Department 50

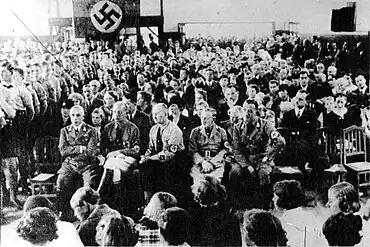
The investigation captured this photograph of a large Nazi assembly including Hitler Youth

Department 50 was an investigation conducted by the Chilean government between 1941 and 1947 with the help of the United States Federal Bureau of Investigation. The officials investigated local Nazi activity, later expanded to other parts of Latin America.